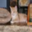
Label: cat